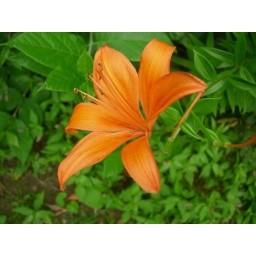
A pretty little flower near my grandmom's house in the summer